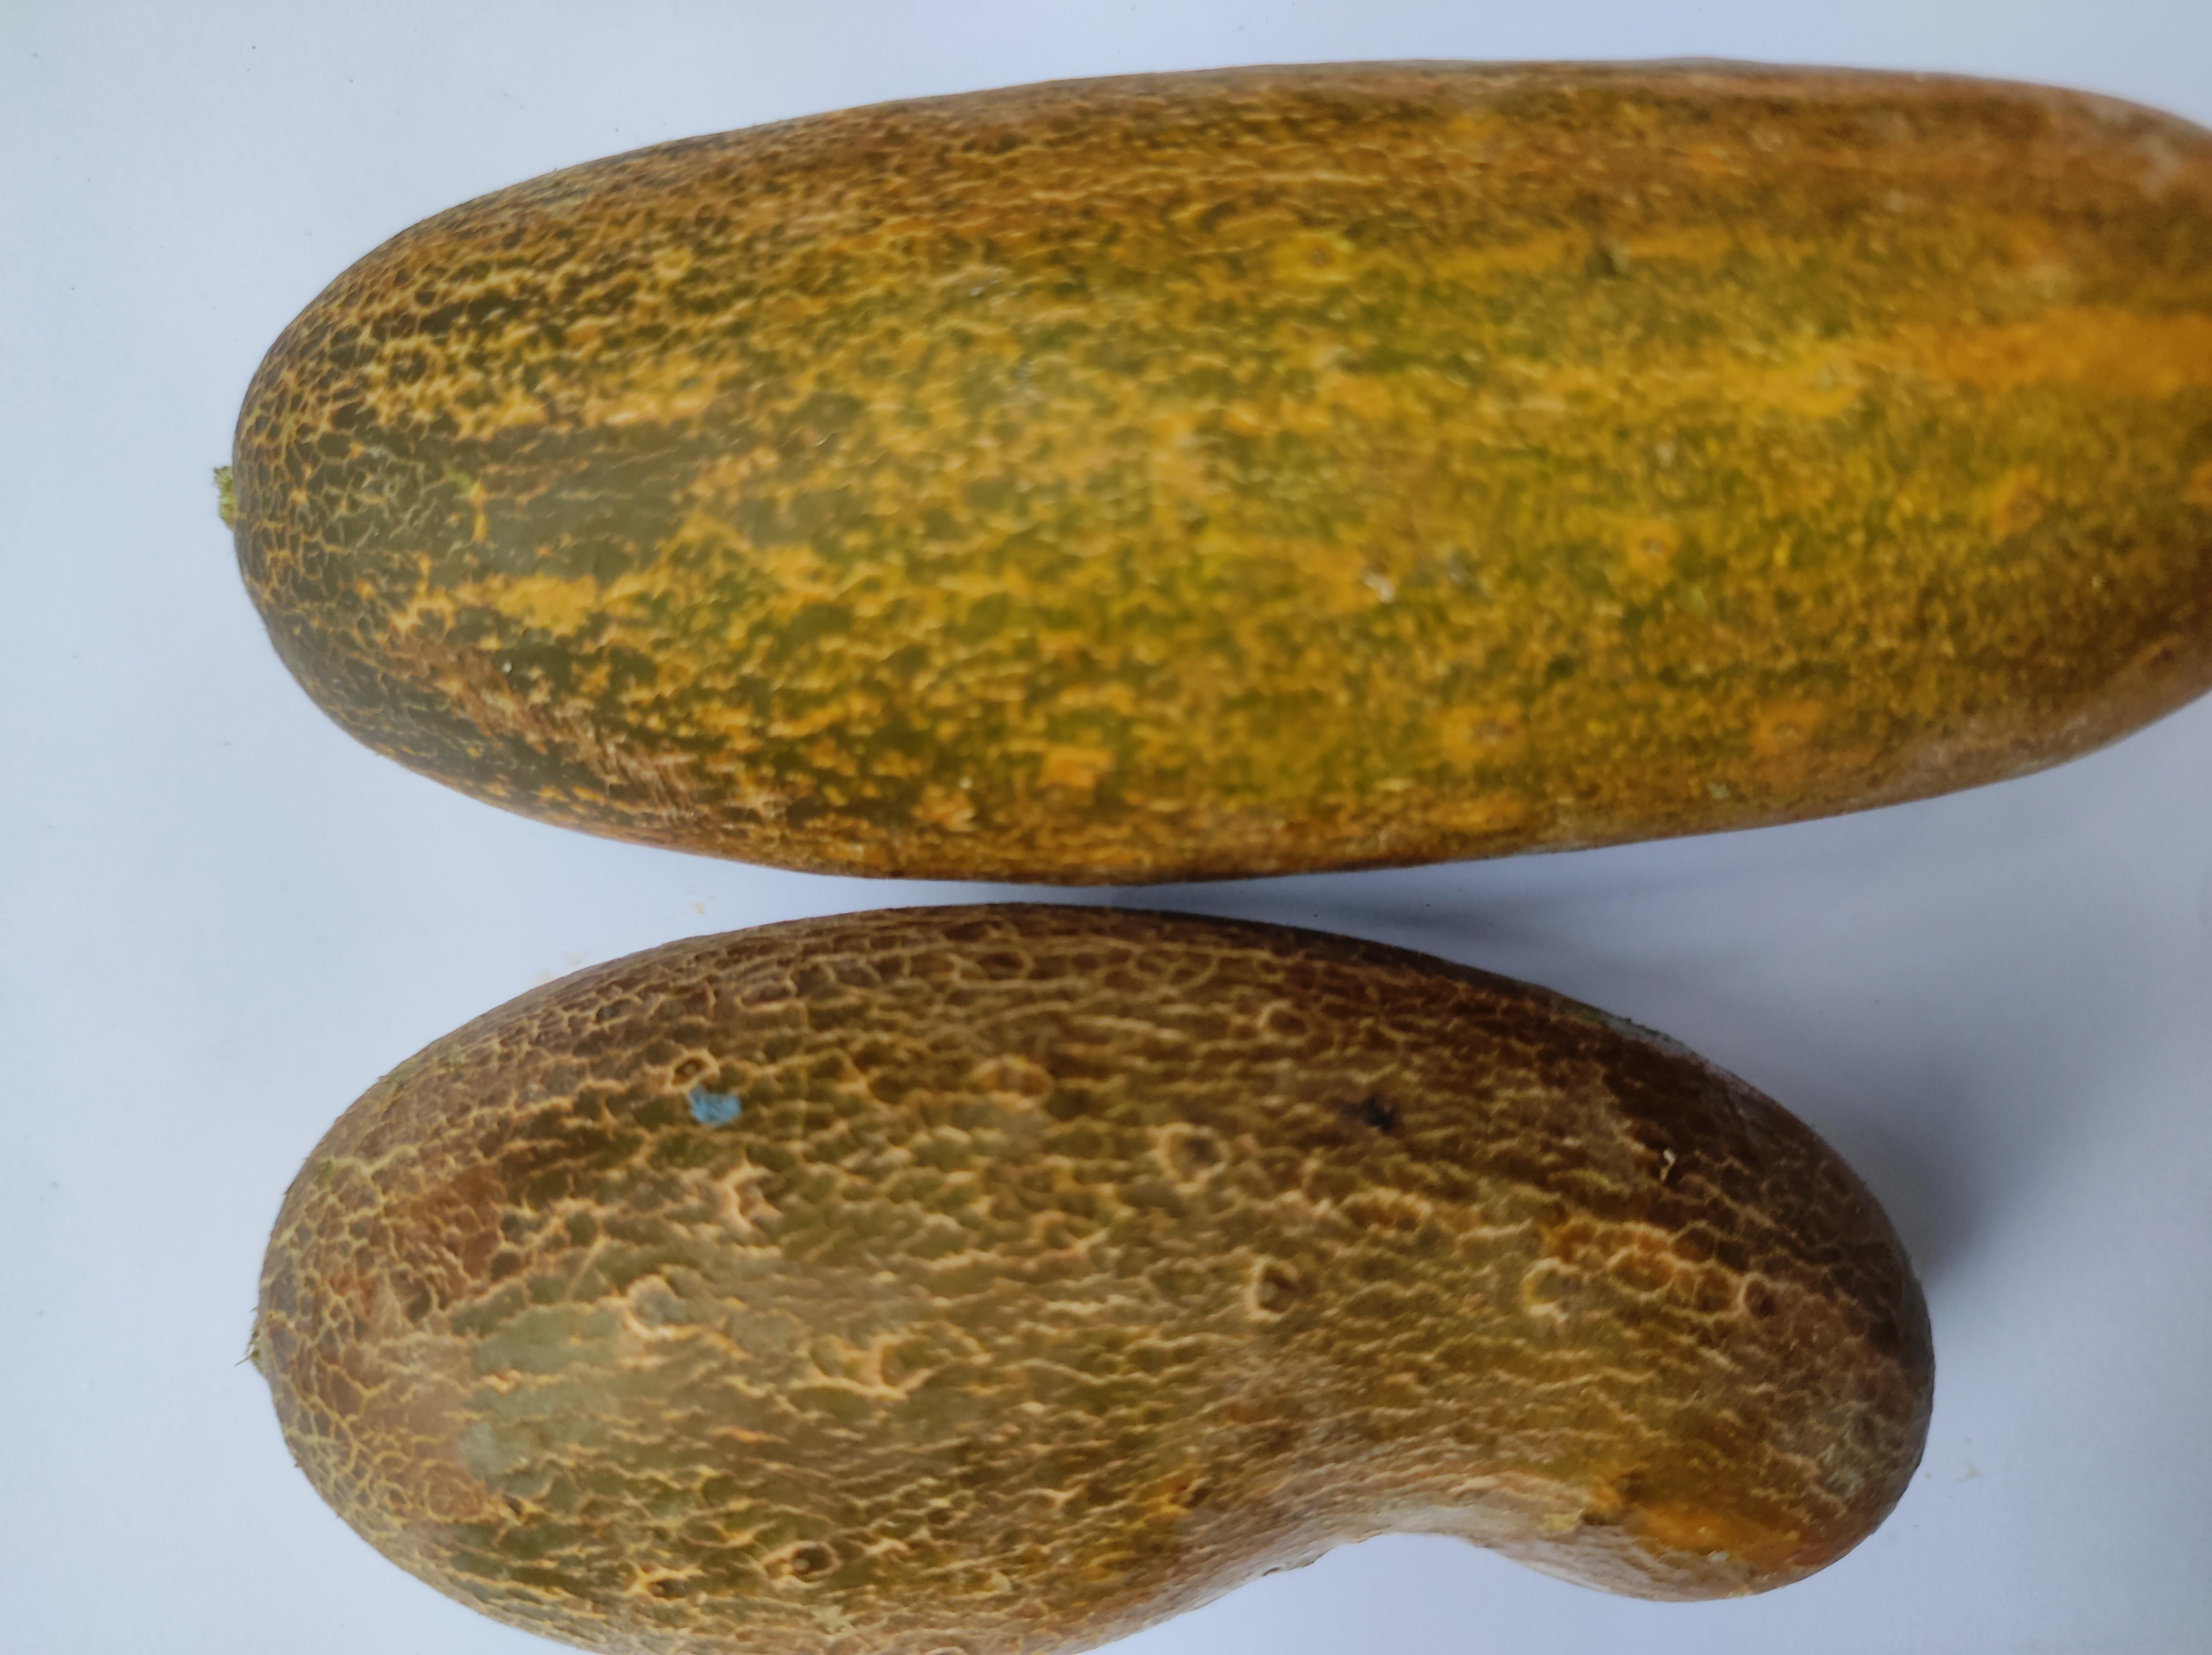
Label: Cucumber